1997 United Kingdom general election

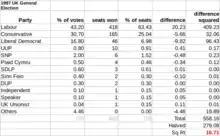
The disproportionality of the house of parliament in the 1997 election was 16.71 according to the Gallagher Index, mainly between Labour and the Liberal Democrats.

The poor results for the Conservative Party led to infighting, with the One Nation group, Tory Reform Group, and right-wing Maastricht Rebels blaming each other for the defeat. Party chairman Brian Mawhinney said on the night of the election that defeat was due to disillusionment with 18 years of Conservative rule. John Major resigned as party leader, saying "When the curtain falls, it is time to get off the stage".